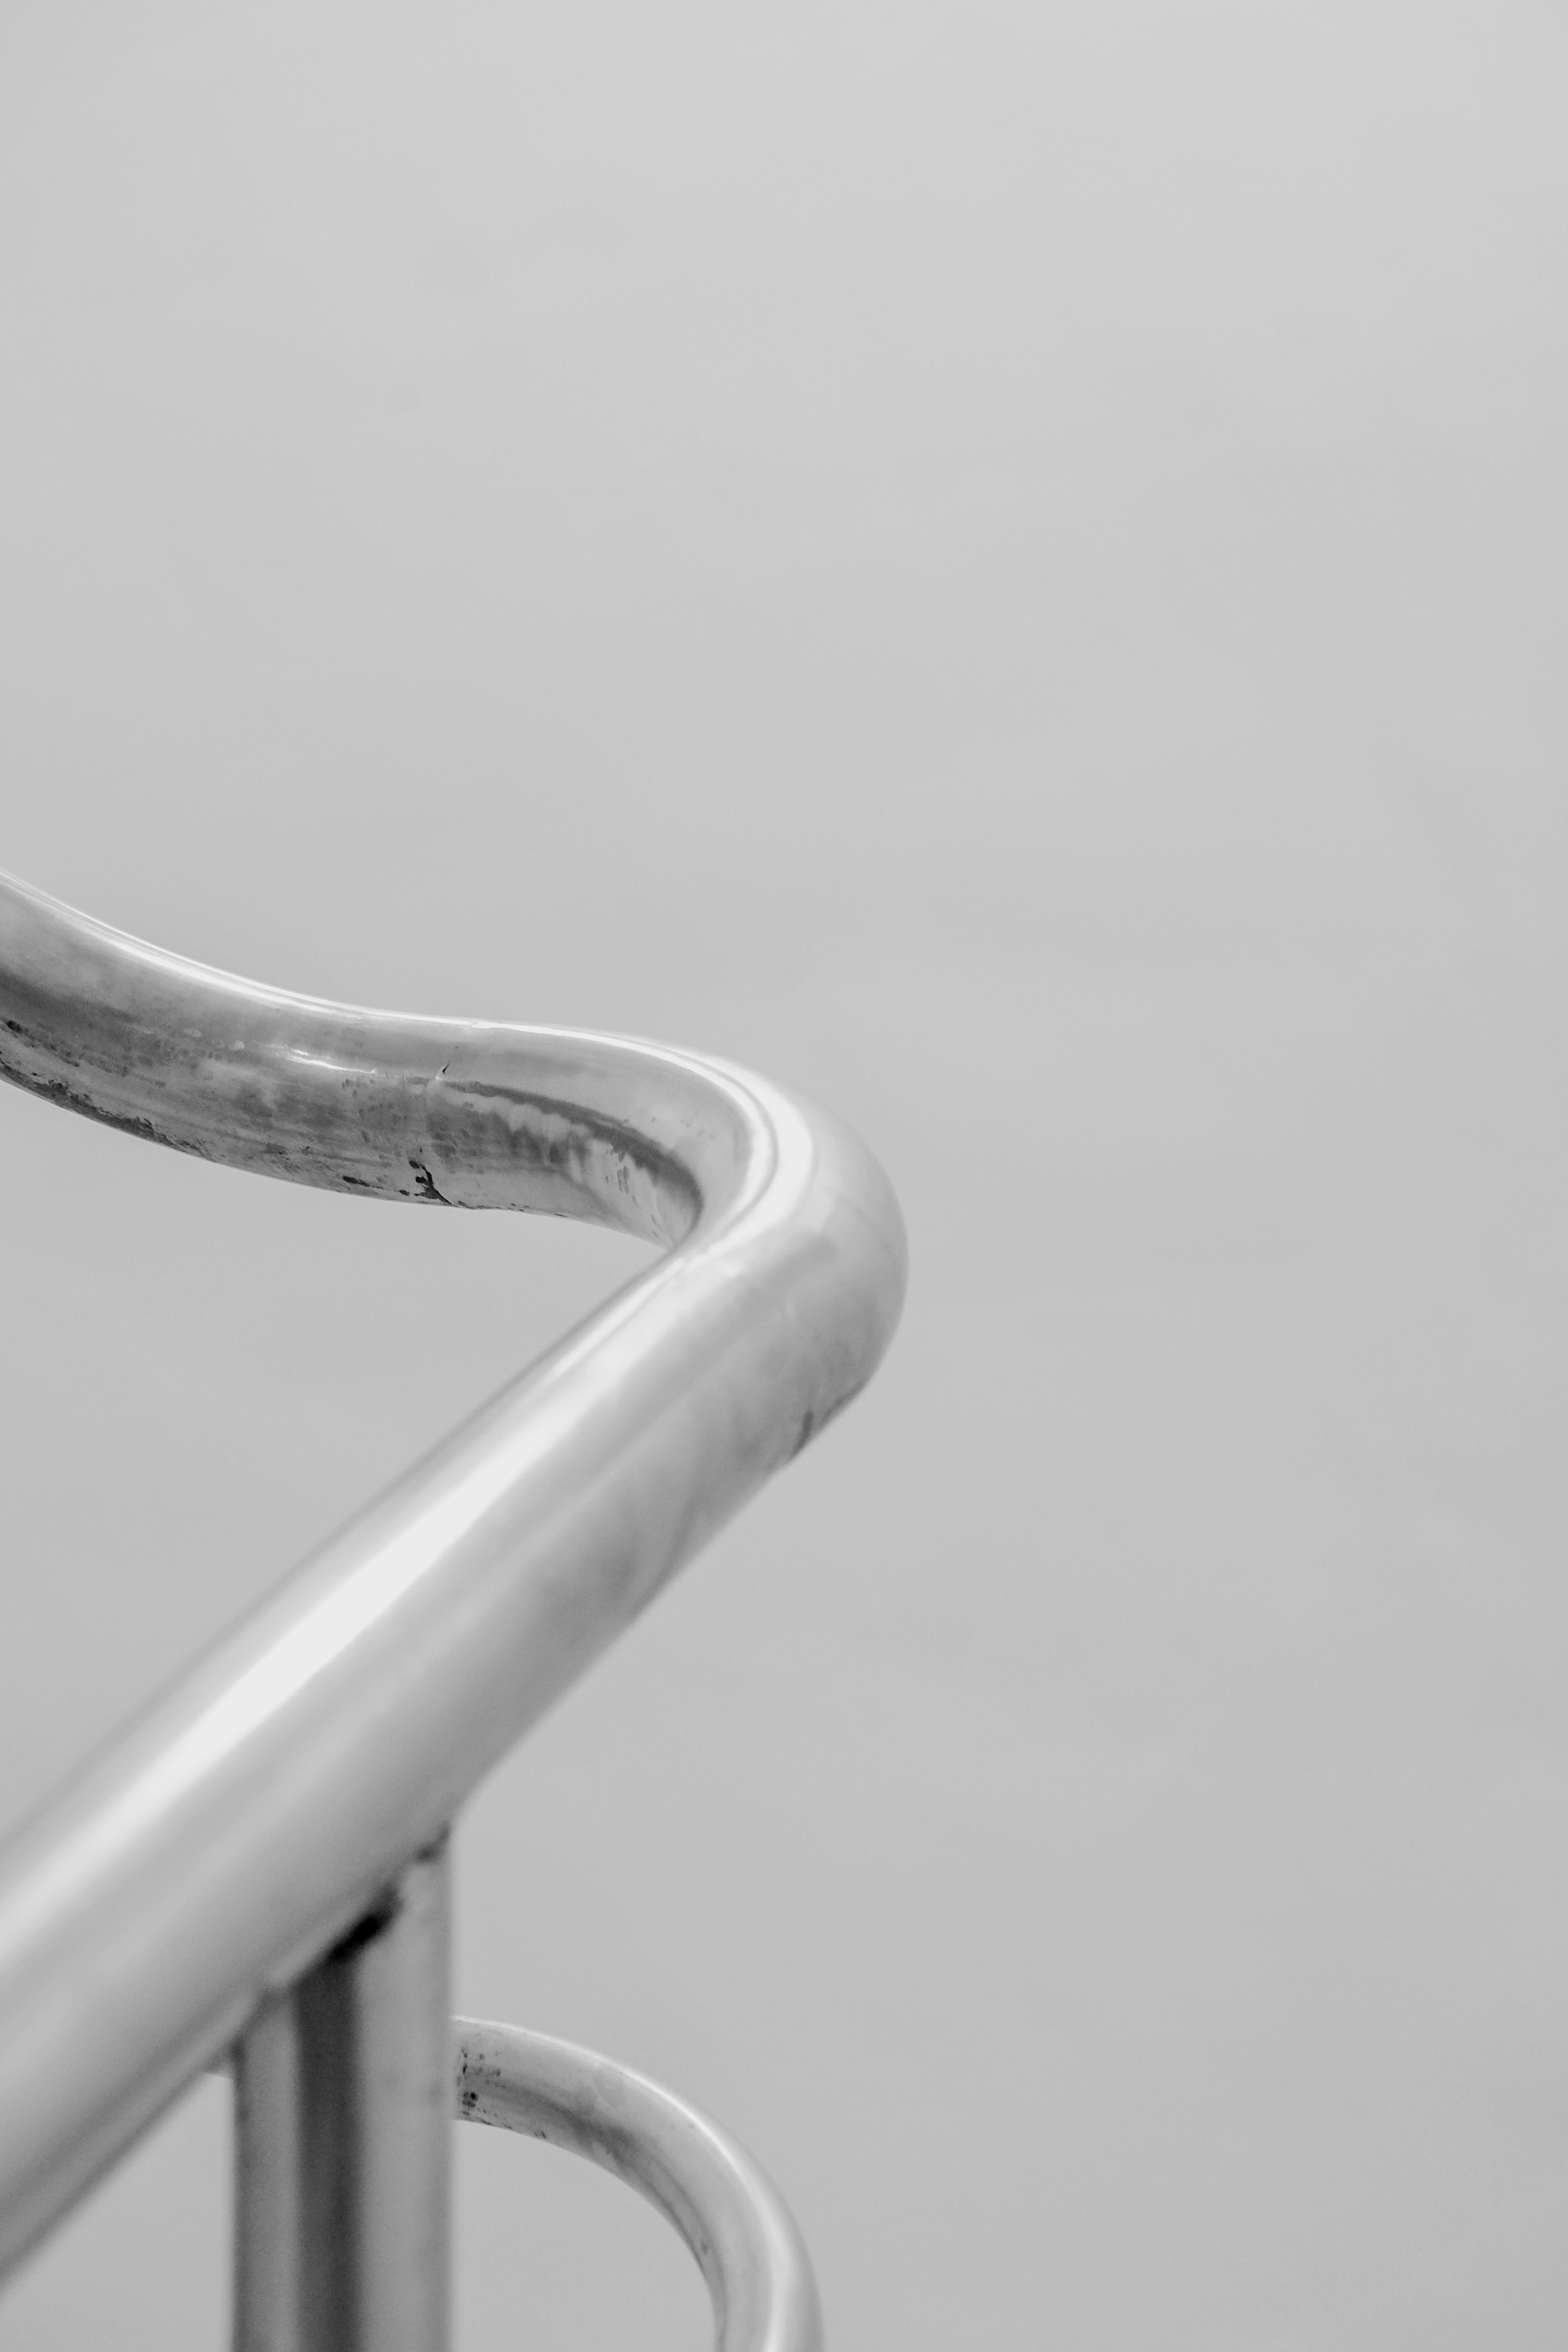
white, handrail, bar stool, line, furniture, Material property, metal, stool, chair, steel, still life photography